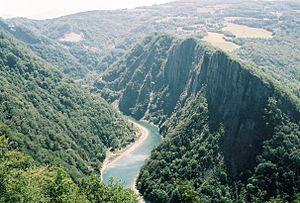
Le Drac est un affluent gauche de l'Isère dans le Sud-Est de la France, dans les deux régions Provence-Alpes-Côte d'Azur et Auvergne-Rhône-Alpes, donc un sous-affluent du Rhône. Il prend sa source dans la vallée du Champsaur dans le département des Hautes-Alpes et se jette dans l'Isère à hauteur de la commune de Fontaine en aval de Grenoble dans le département de l'Isère, après une traversée de 130 km au creux des vallées alpines. Ses derniers kilomètres ont fait l'objet d'un endiguement rectiligne au cours des XVIIᵉ et XVIIIᵉ siècles afin de repousser sa confluence avec l'Isère et protéger la ville de Grenoble.